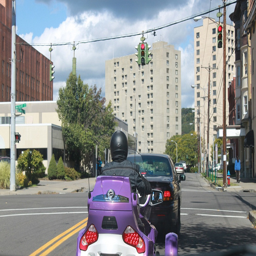
A stoplight in a city with a car and motorcycle at it
The cats are curious about what is in the sink.
A car and motorcycle stopped at a light in a city.
A purple motorcycle behind a black car at a stoplight.
A man who is riding on a purple and white motorcycle.